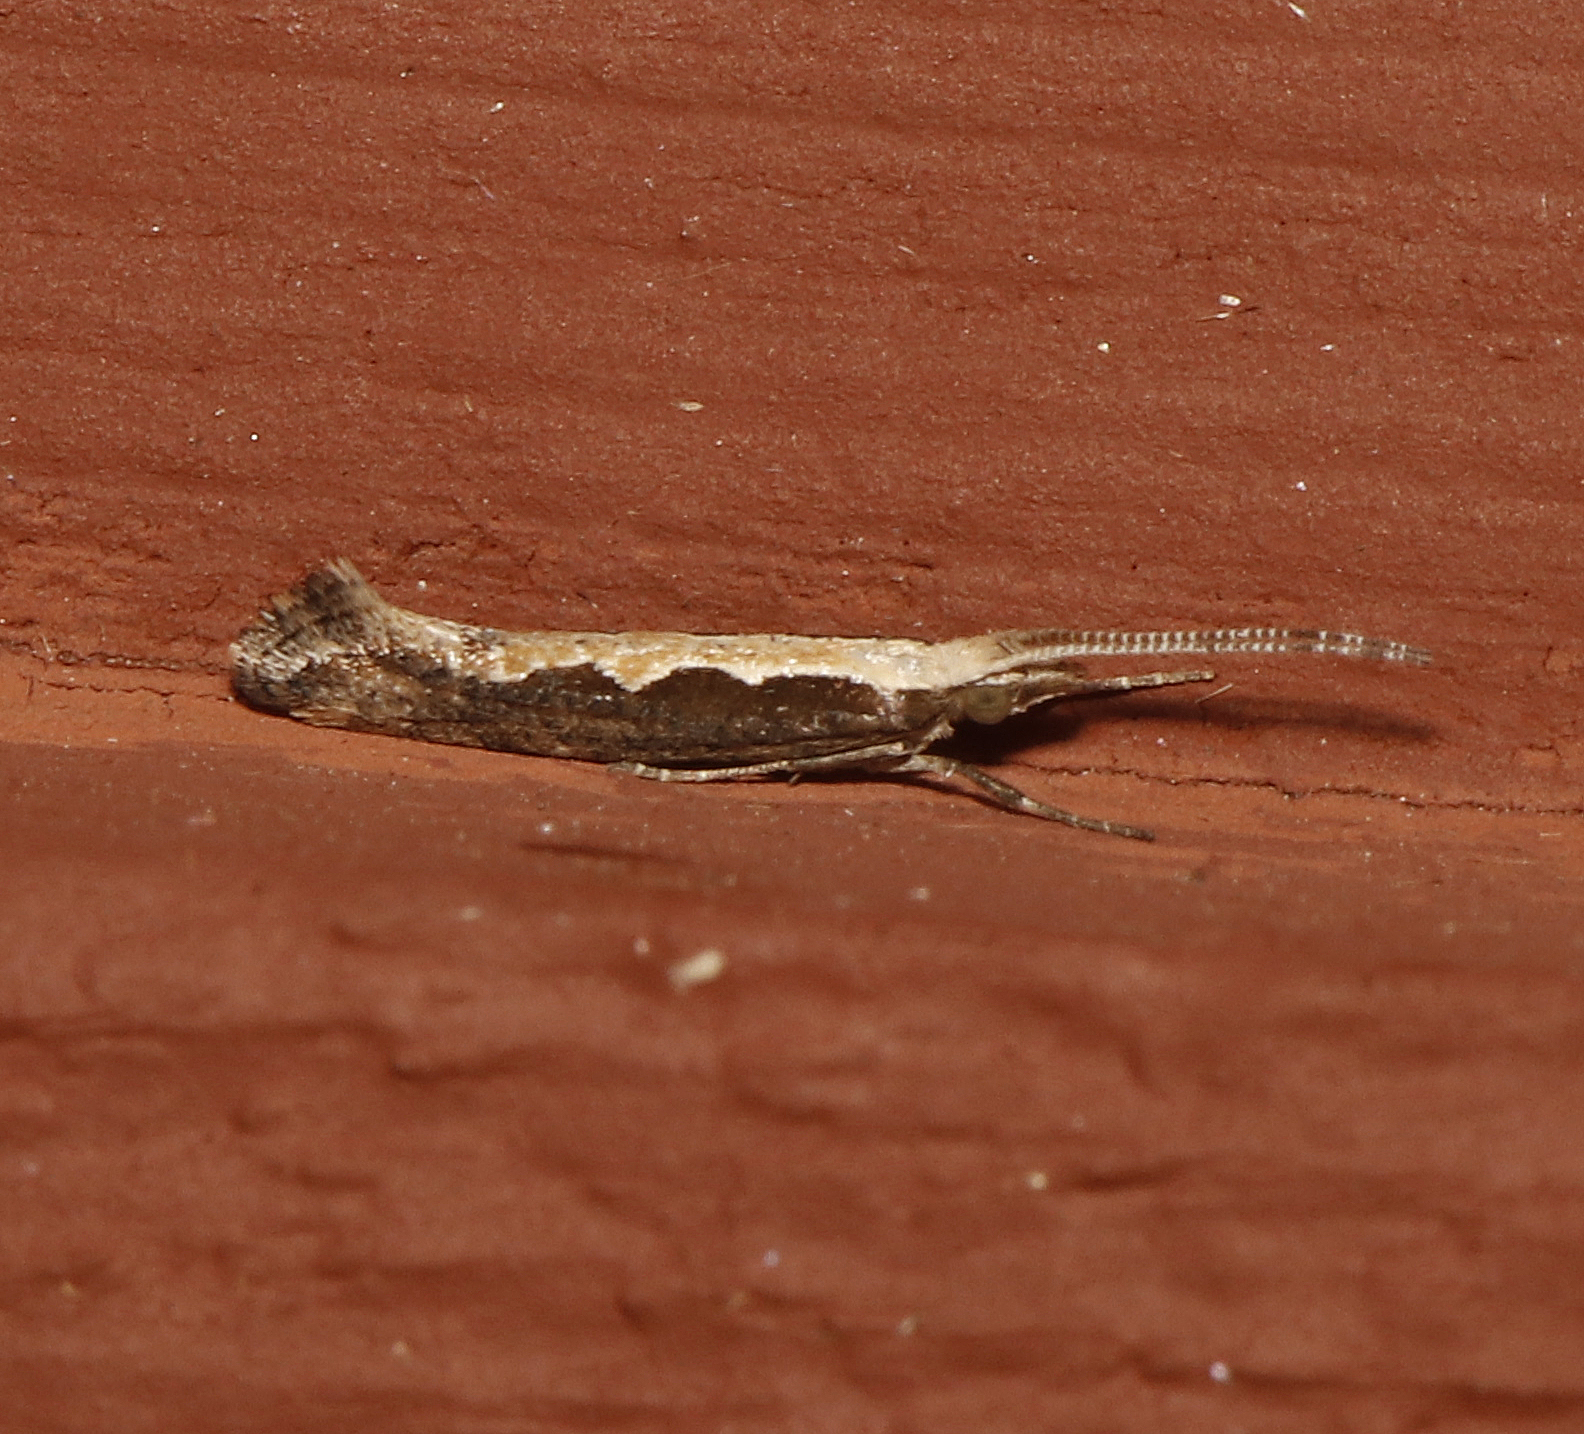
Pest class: diamondback_moth